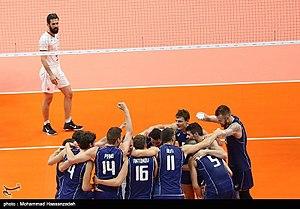
Match de volley-ball entre les équipes nationales de l'Ukraine et de l'Italie aux Jeux Olympiques en 2016